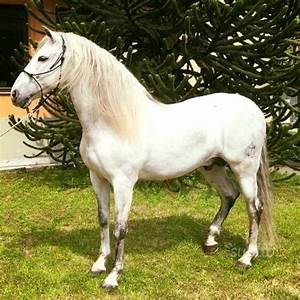
Label: horse